Chester City F.C.

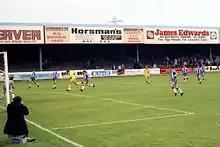
Chester F.C. playing in front of the south stand at Sealand Road in September 1983.

Throughout the 1930s Chester never finished outside of the top ten in Division Three North. During this period Chester recorded their biggest win in the FA Cup, beating Fulham 5–0 in 1933, and in 1936, they recorded their highest league victory; beating York City 12–0.